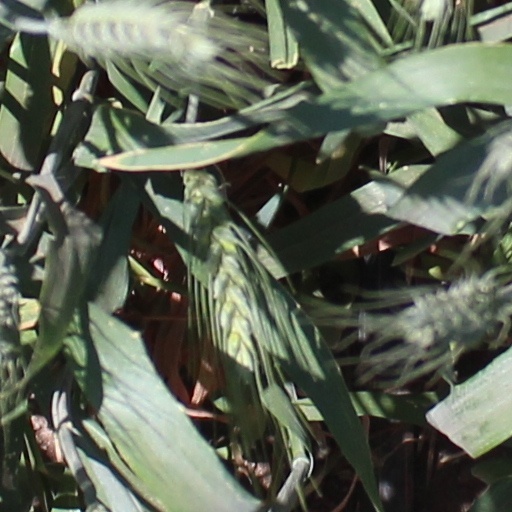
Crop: wheat